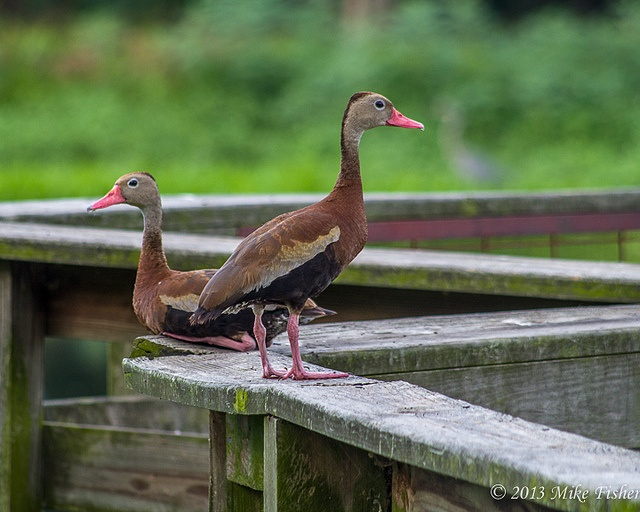
Two birds walking alone a wooden rail at a park.
Two ducks sit on the ledge of a wooden plank.
Two baby ducks stand at the edge of a pier
Two ducks are sitting on an old wood fence.
One duck sitting and one duck standing on a weathered railing.